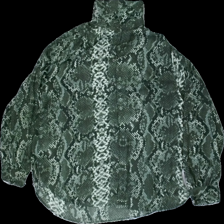
View: front
Type: Shirt
Category: Ladies
Brand: H&M
Colors: Green, Black, Beige, Multicolor
Material: 100% polyester
Pattern: Animal print
Cut: Regular
Size: 42
Season: All
Price range: 100-150
Recommended usage: Reuse
Description: Animal printed shirt